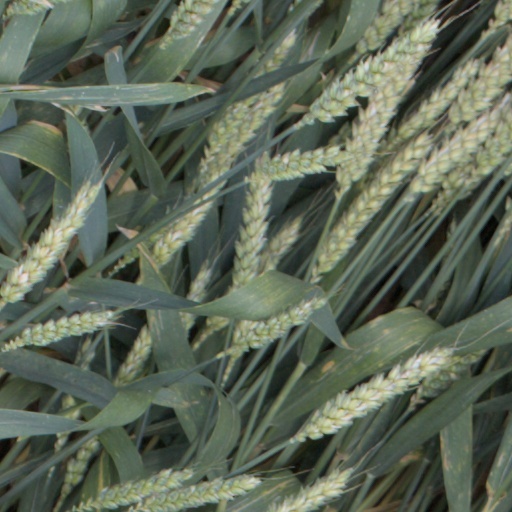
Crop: wheat